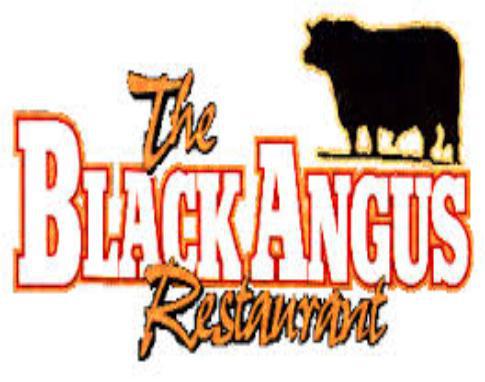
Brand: Black Angus Steakhouse
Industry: Food